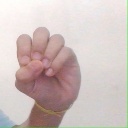
अक्षर: उ